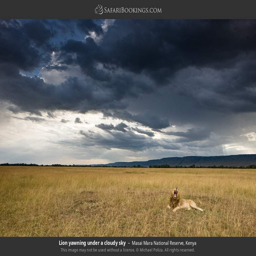
animal yawning under a cloudy sky